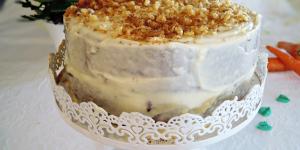
carrot cake con frosting de queso